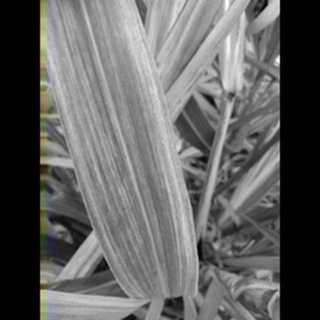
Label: sugarcane_mosaic